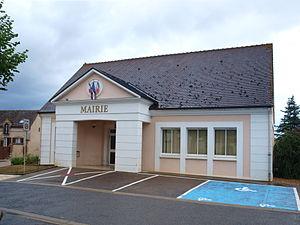
Cuy (Yonne, France)
Cuy est une commune française située dans le département de l'Yonne en région Bourgogne-Franche-Comté.